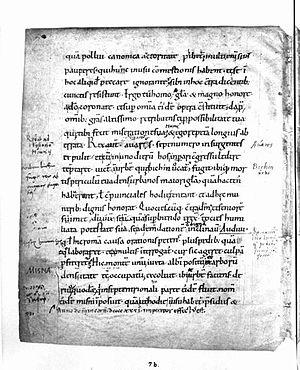
Thietmar, ou encore Dithmar ou Dietmar, né le 25 juillet 975 et mort le 1ᵉʳ décembre 1018, est un membre du clergé et historien allemand du Moyen Âge central. Il est ordonné évêque de Mersebourg, où il demeure de 1009 jusqu'à sa mort.